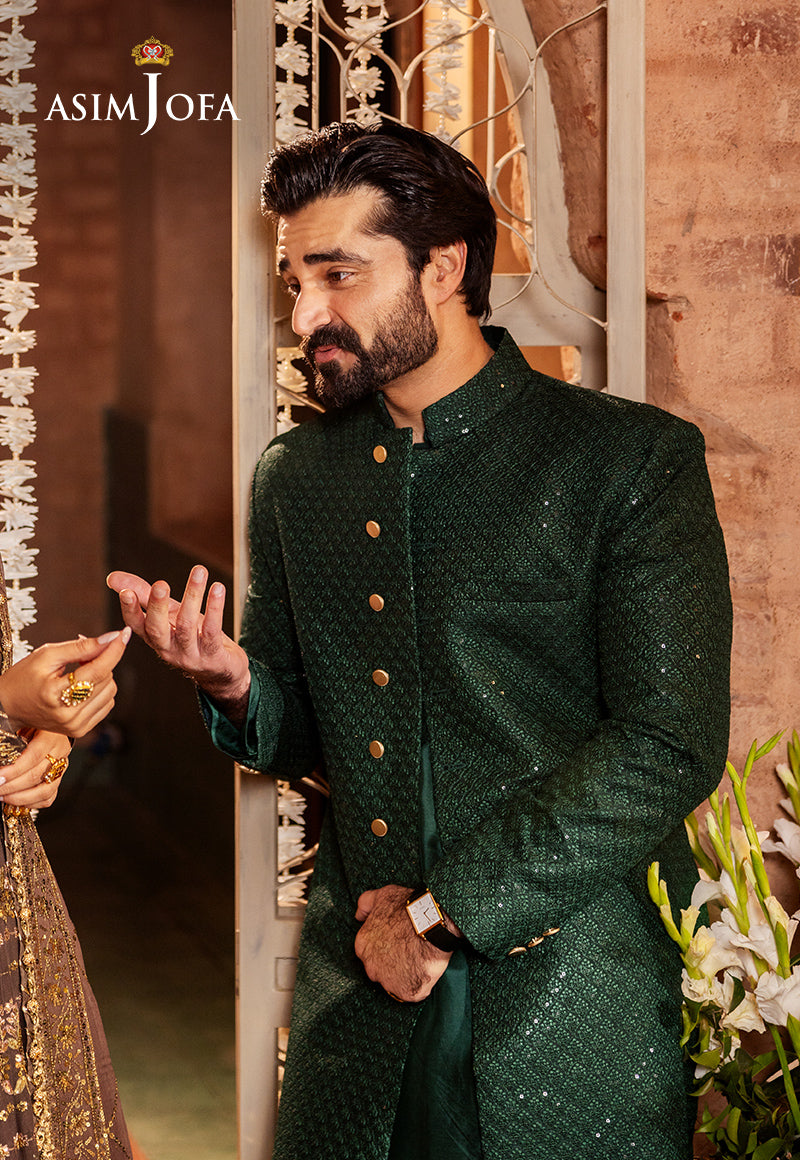
dark green moharraj wedding suit